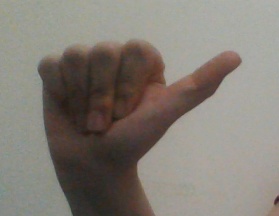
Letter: dhad